Molapo Armoured Regiment

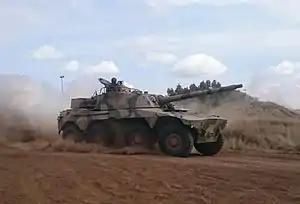
Rooikat Armoured Car

In August 2019, 52 Reserve Force units had their names changed to reflect the diverse military history of South Africa. Regiment Mooirivier became the Molapo Armoured Regiment, and have 3 years to design and implement new regimental insignia.